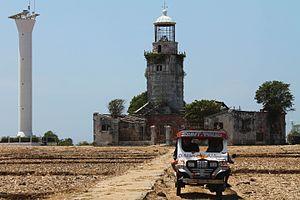
Le phare de l'île Cabra est un phare situé sur l'Île Cabra, faisant partie du groupe des îles Lubang, dans la province de Mindoro occidental aux Philippines.
Avec un archipel des Philippines comprenant plus de 7.100 îles sur une superficie de 300.000 km², le pays possède le cinquième plus long littoral au monde. La côte des Philippines a une longueur totale de 36.289 km et est très irrégulière, avec de nombreuses baies, golfes et îlots.